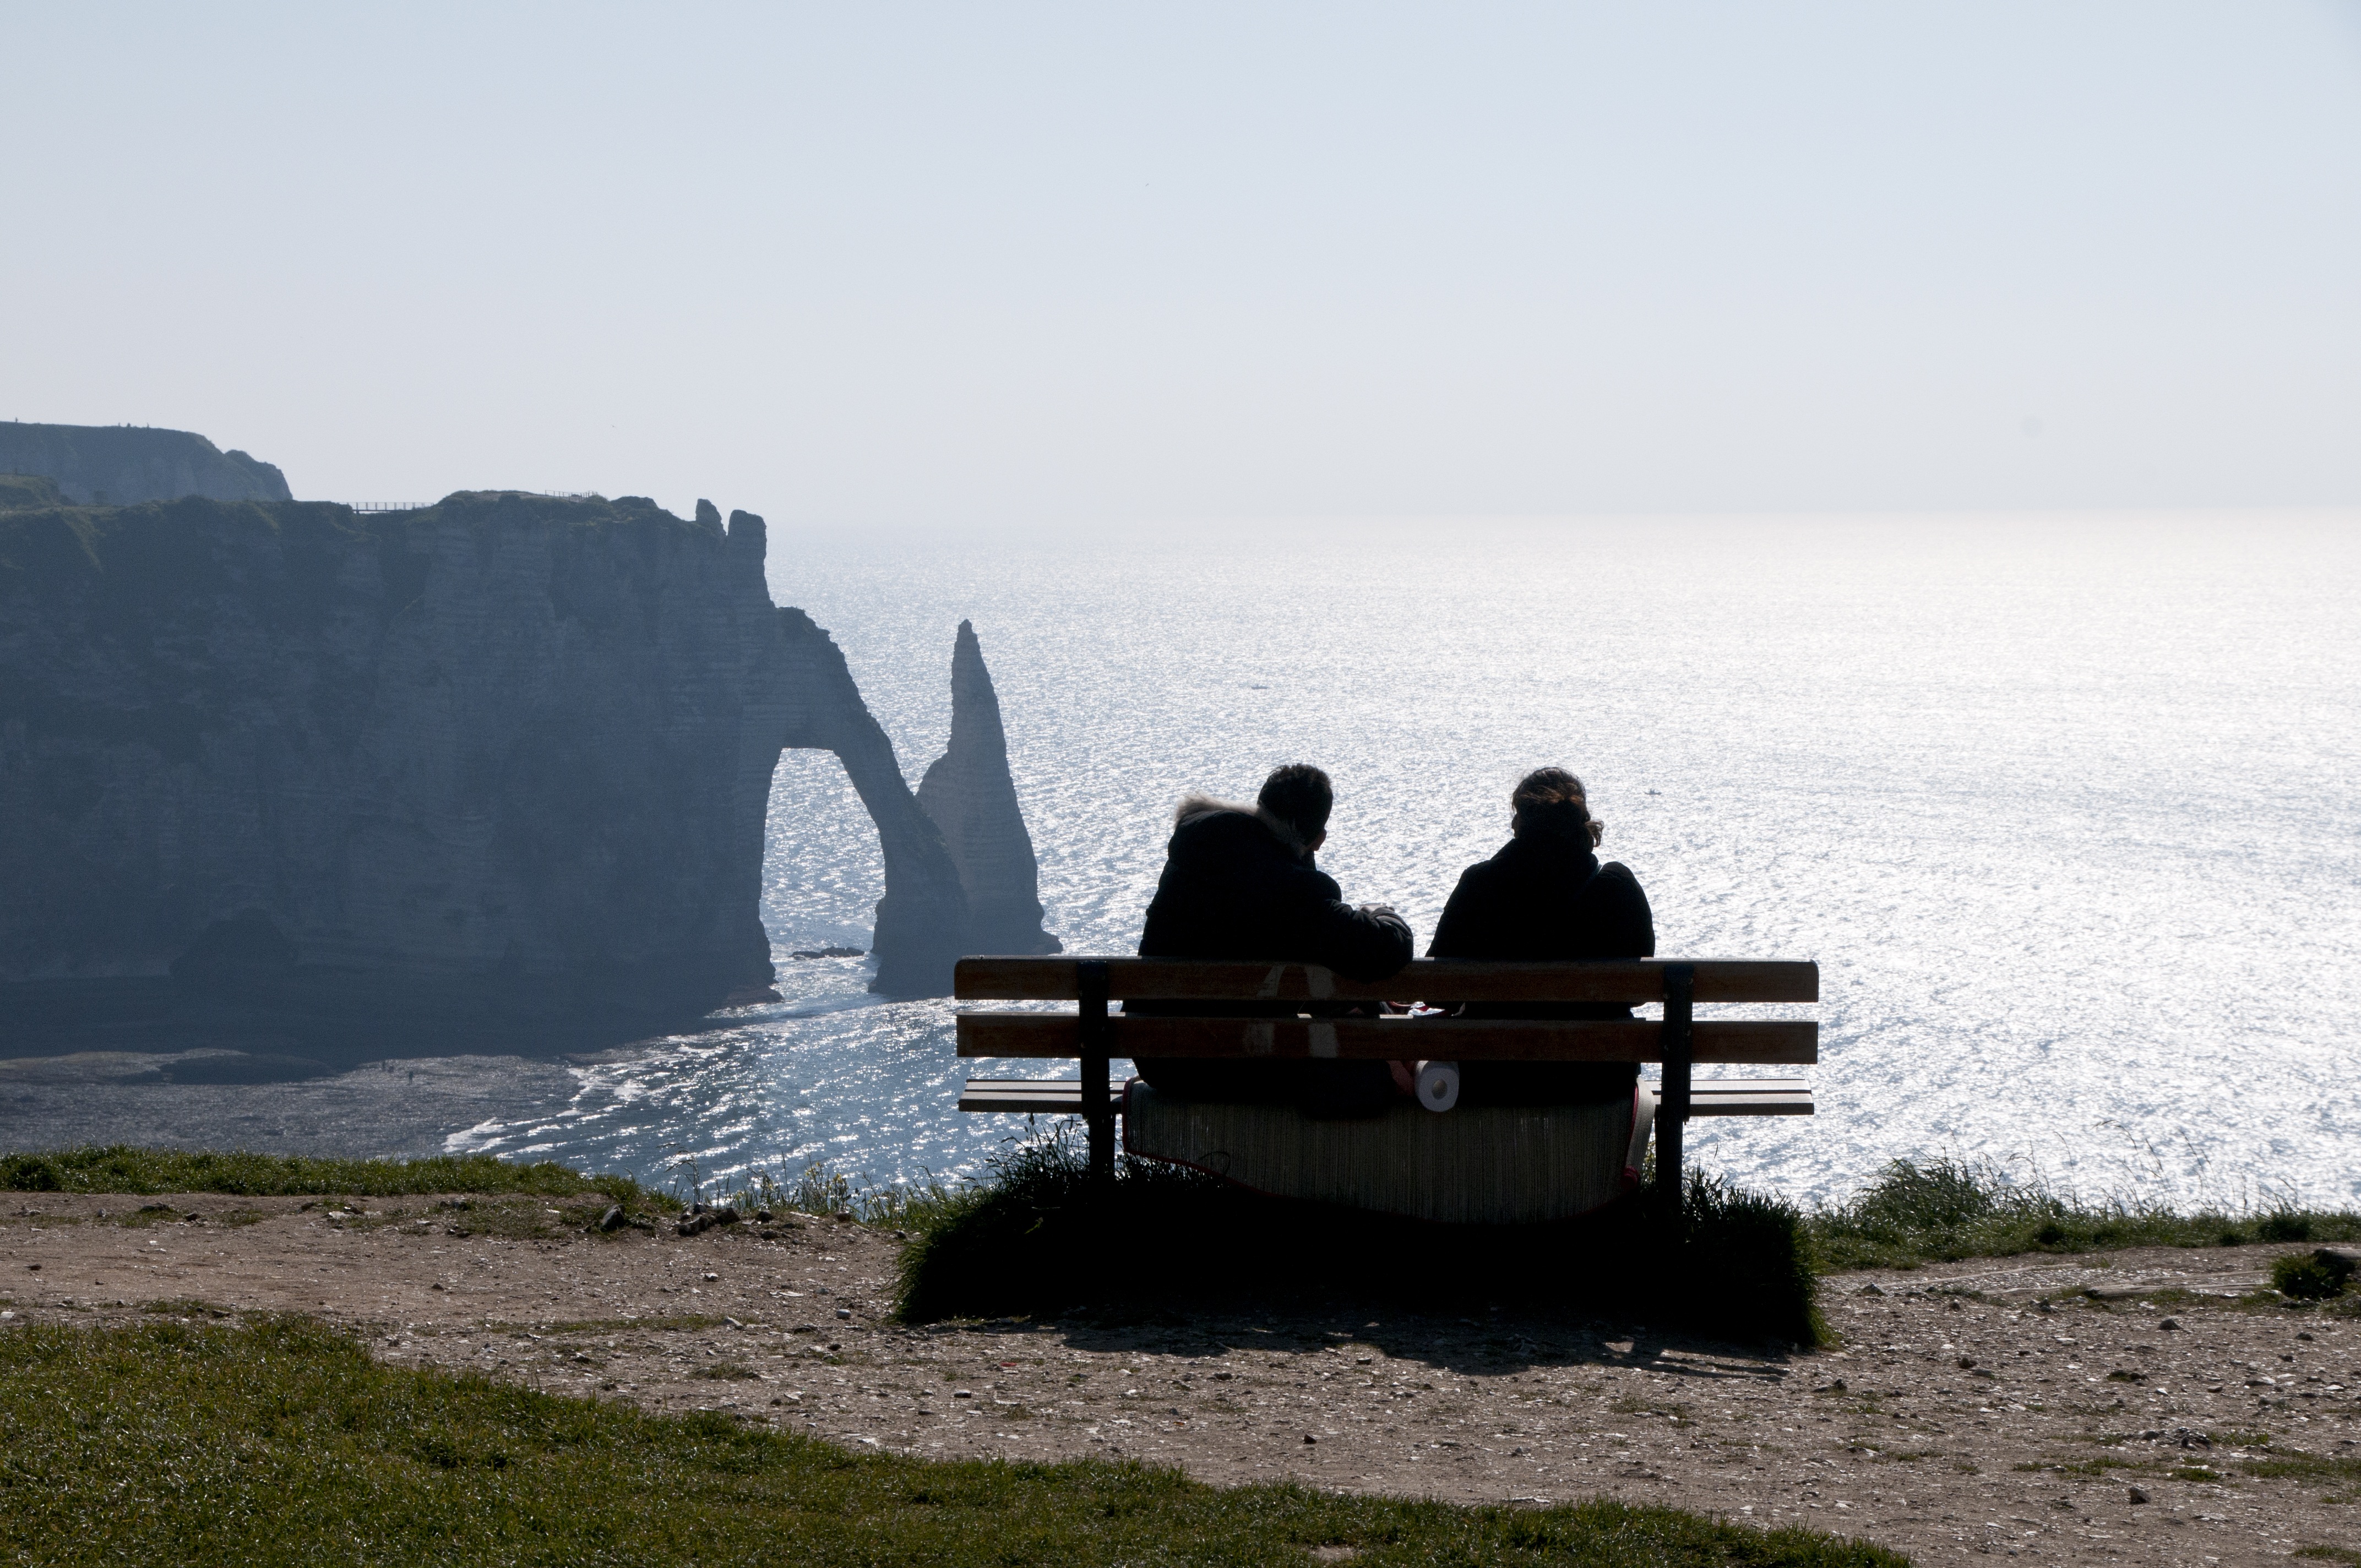
beach, sea, coast, water, rock, ocean, horizon, morning, shore, wave, lake, cliff, reflection, bay, terrain, body of water, etretat, hollow needle